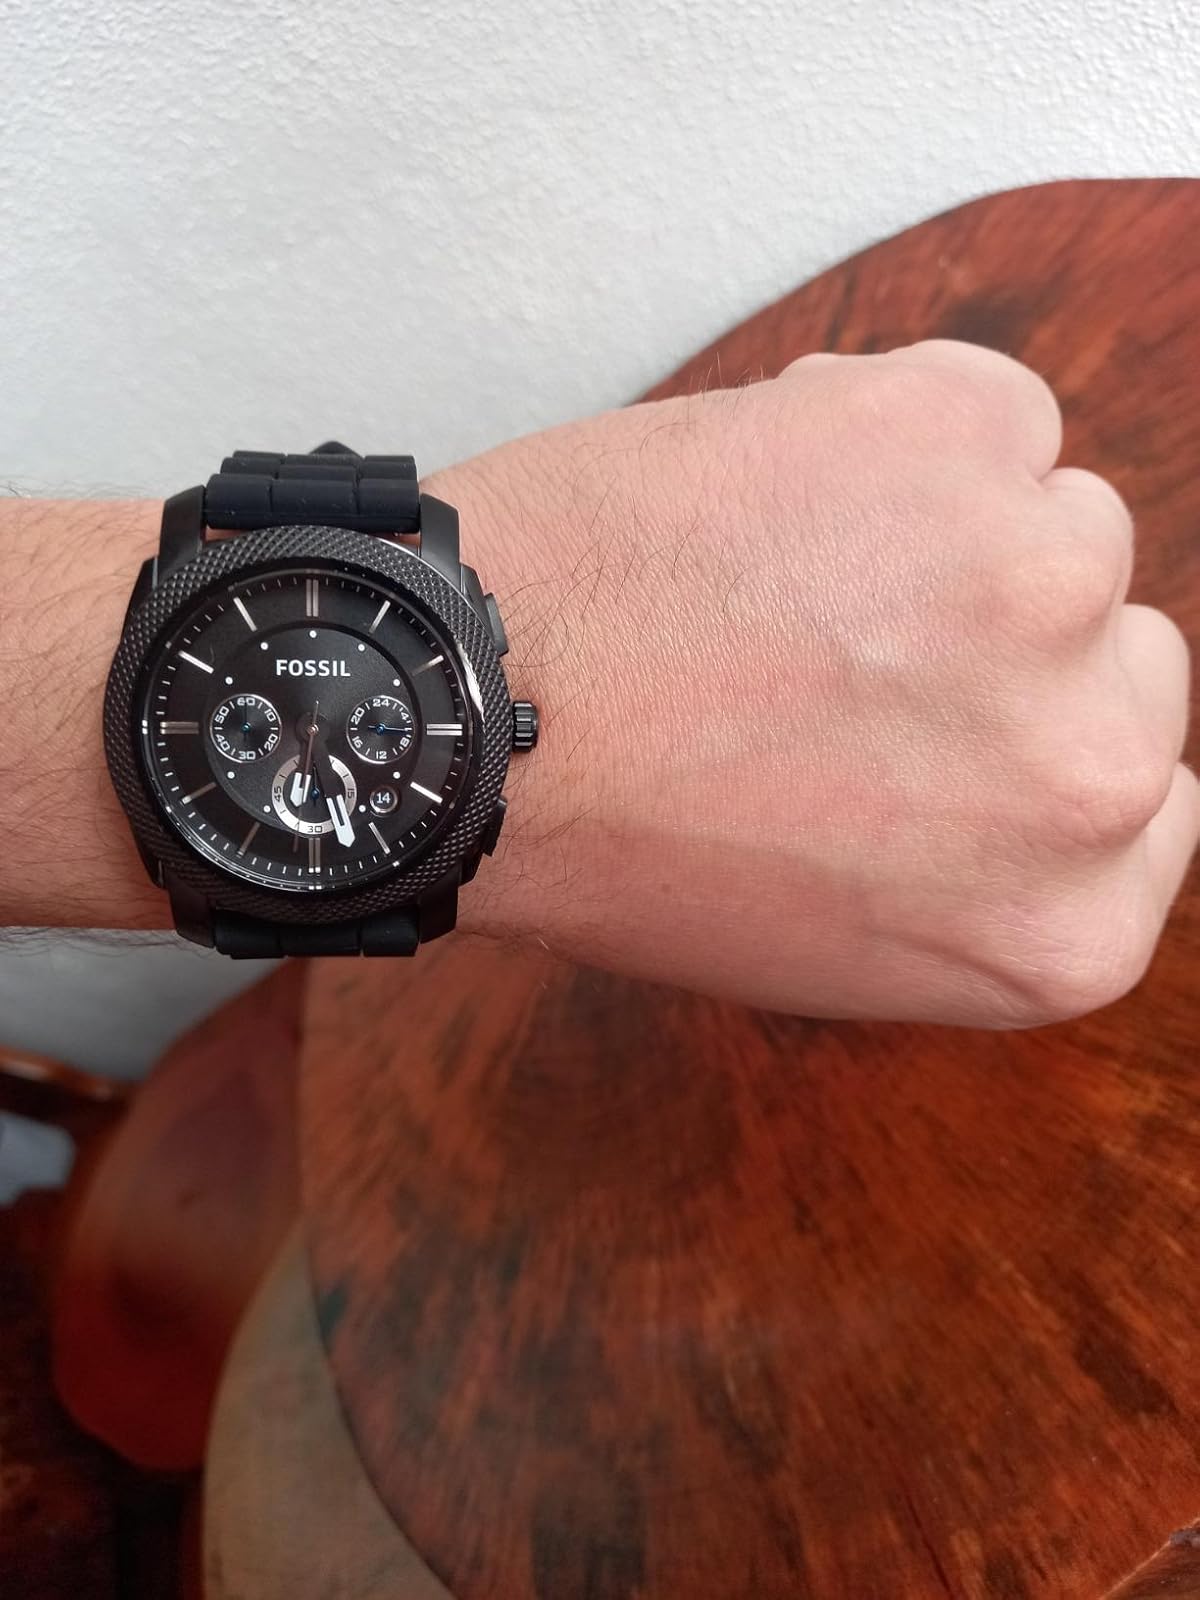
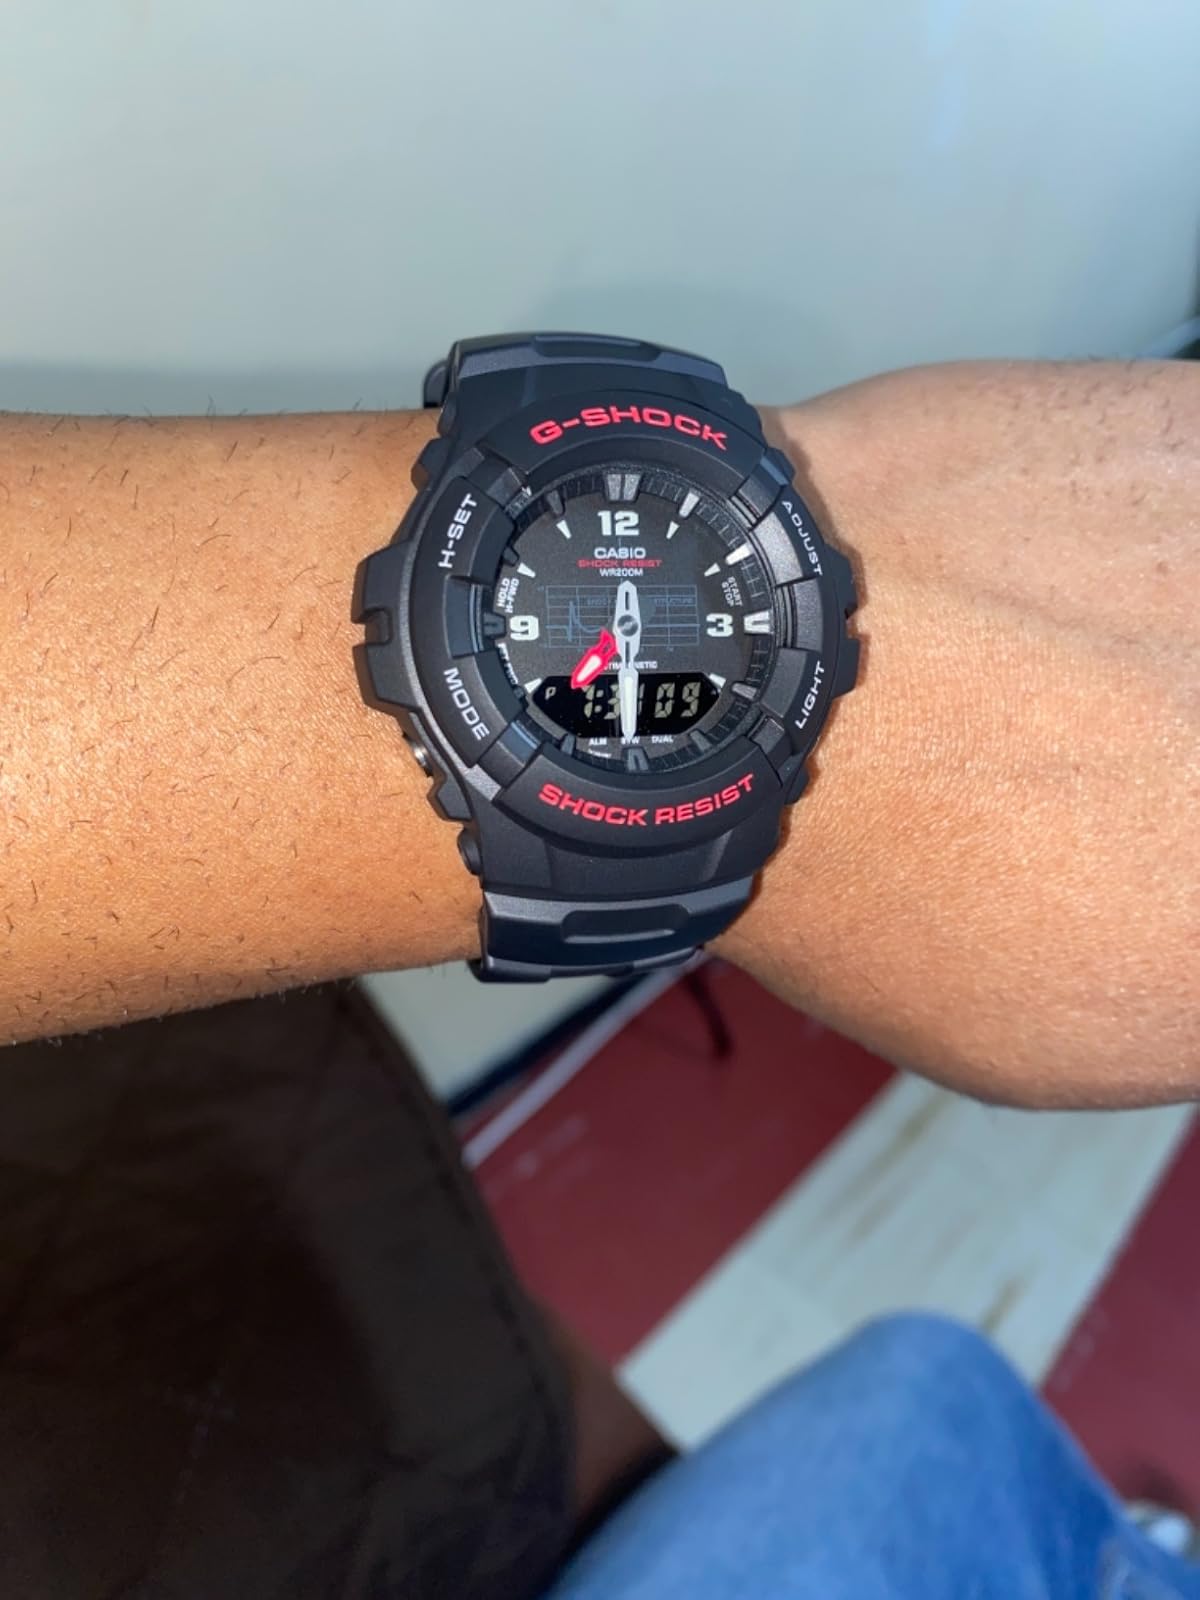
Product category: accessories_watch
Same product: no